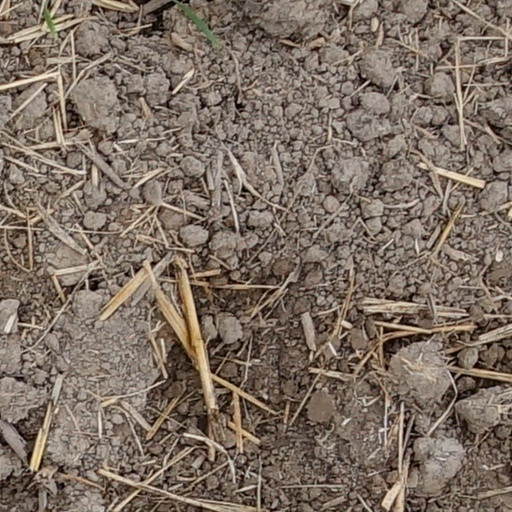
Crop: wheat